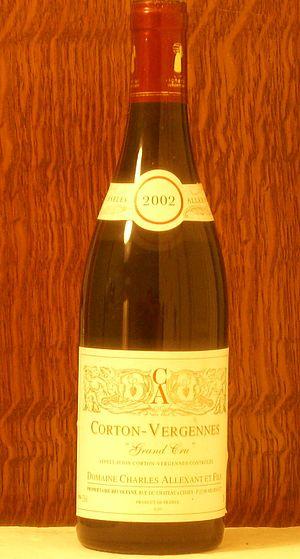
Le corton est un vin d'appellation d'origine contrôlée produit sur une partie des communes d'Aloxe-Corton, de Ladoix-Serrigny et de Pernand-Vergelesses, en Côte-d'Or. Il est classé parmi les grands crus bourguignons de la côte de Beaune.